Impeachment of Andrew Johnson

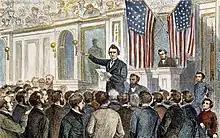
Illustration of Thaddeus Stevens speaking during March 2, 1868, debate

On February 21, 1868, the day that Johnson attempted to replace Stanton with Lorenzo Thomas, the chair of the Select Committee on Reconstruction, Radical Republican Thaddeus Stevens, submitted a resolution to the House resolving that the evidence taken on impeachment by the previous (1867) impeachment inquiry run by the Committee on the Judiciary be referred to the Select Committee on Reconstruction, which was overseeing the ongoing second impeachment inquiry. Stevens' resolution also resolved that the Committee on Reconstruction "have leave to report at any time". The resolution was approved by the House. Soon after, a one sentence resolution to impeach Johnson, written by John Covode, was presented to the House. The resolution read,